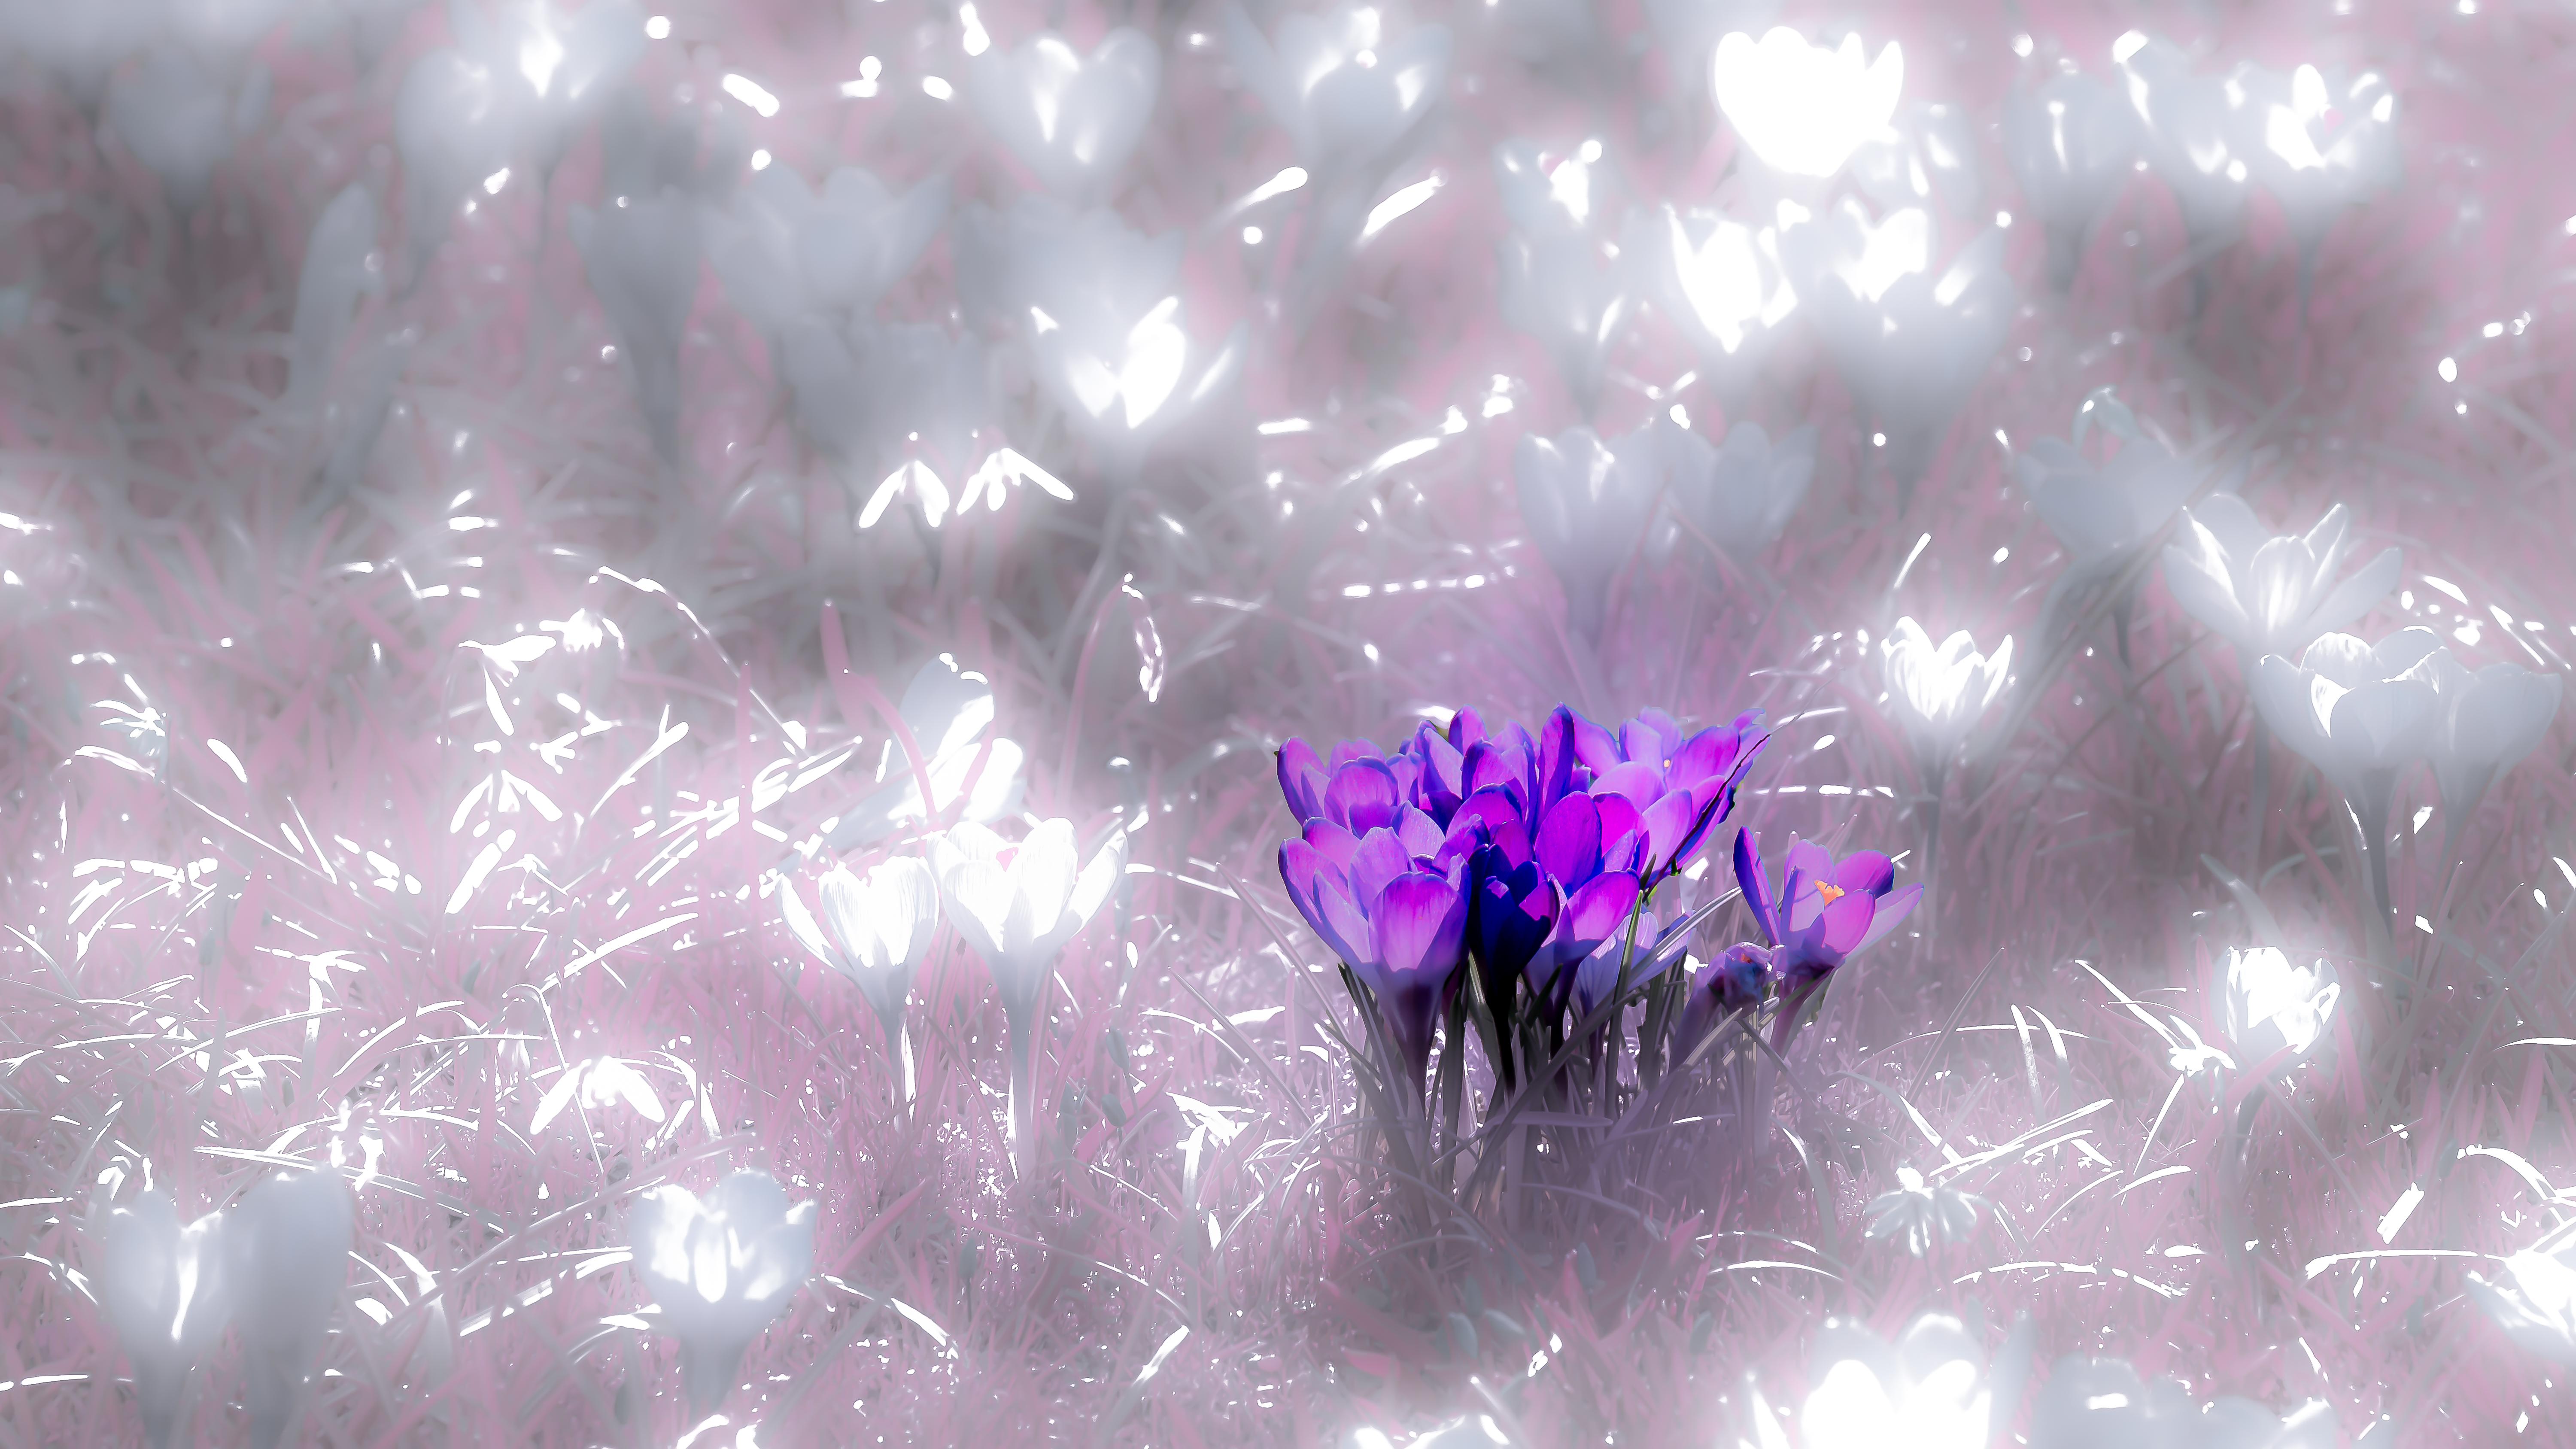
branch, sunlight, flower, purple, petal, spring, pink, flowers, lilac, at, crocus, steiermark, sterreich, graz, redux, falsecolors, macro photography, computer wallpaper, fractal art